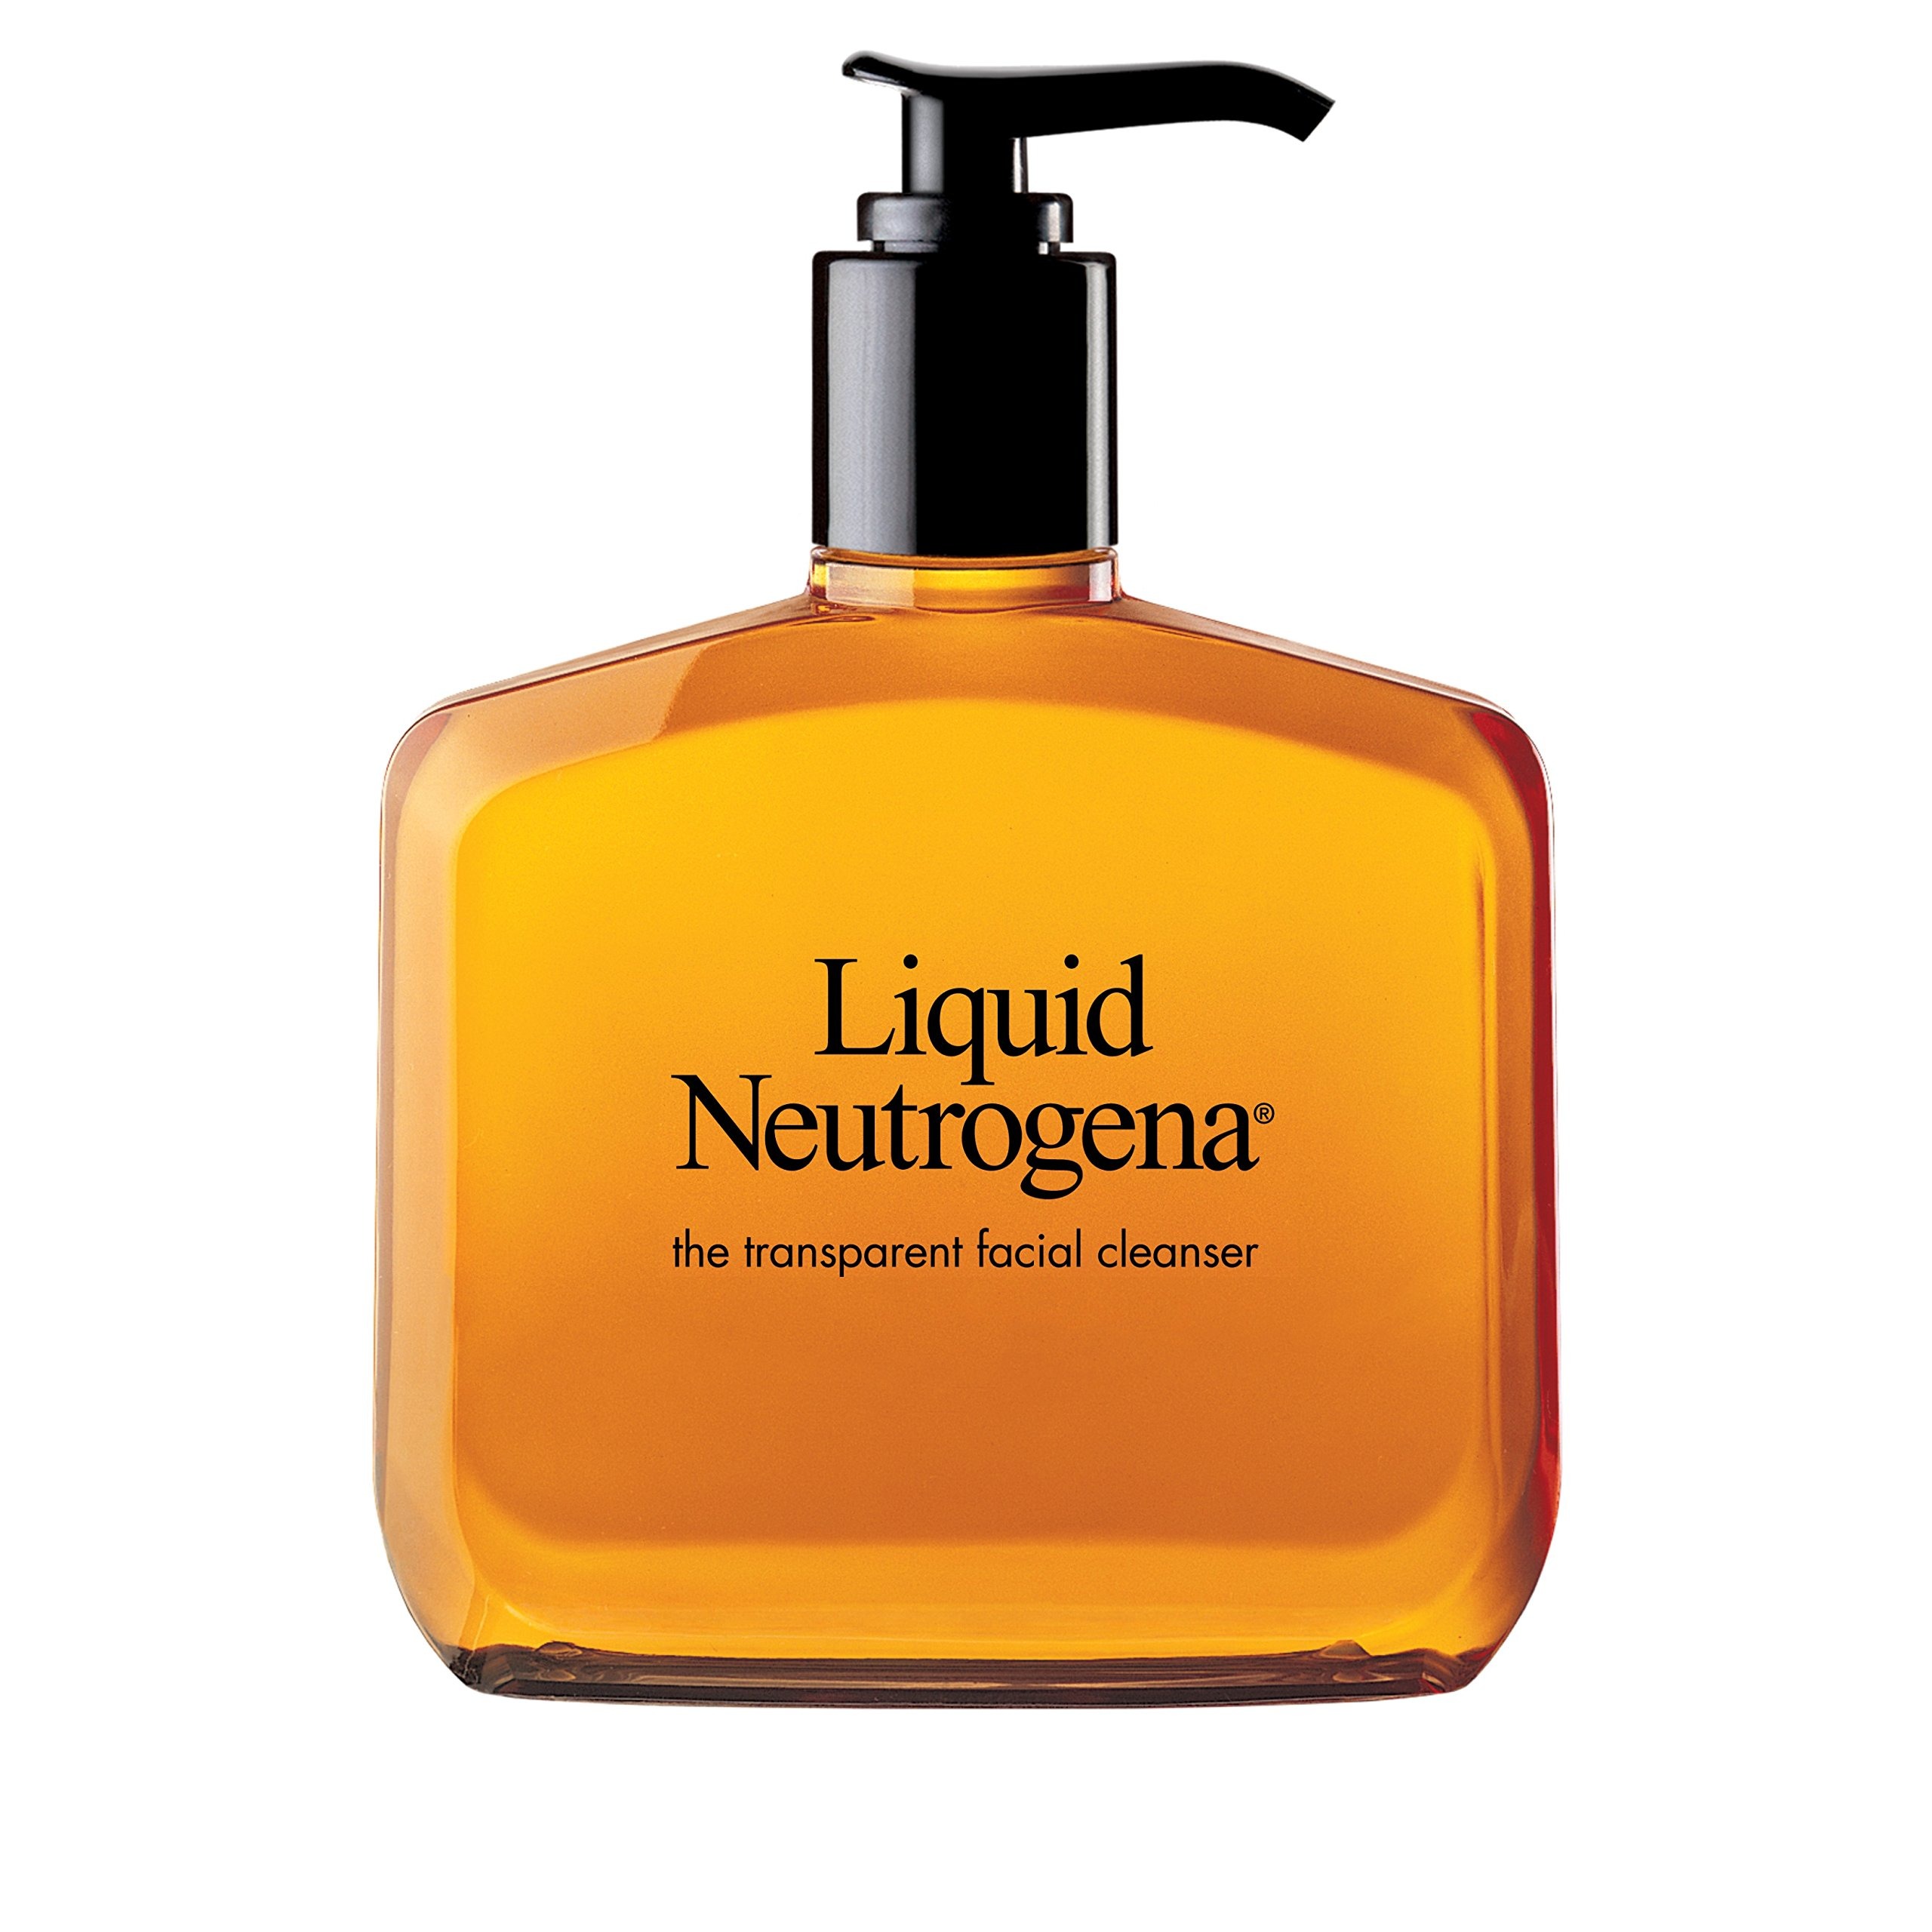
Item Name: Liquid Neutrogena Fragrance-Free Gentle Facial Cleanser with Glycerin, Hypoallergenic & Oil-Free Mild Face Wash, 8 fl. oz
Bullet Point 1: 8-fluid ounces of Liquid Neutrogena Facial Cleansing Formula mild & gentle face wash designed to gently cleanse skin
Bullet Point 2: Liquid facial cleanser removes excess oil and rinses clean without leaving pore-clogging residue for clean, clear and healthy-looking skin
Bullet Point 3: Made without any harsh detergents, our daily face wash for fragrance sensitive skin is formulated with glycerin, a humectant that helps moisturize skin, as well as other high quality ingredients
Bullet Point 4: This mild face cleanser works to gently wash away dirt, oil and bacteria from skin and is fragrance-free so it's recommended for fragrance-sensitive skin a
Bullet Point 5: Hypoallergenic cleanser is dermatologist proven to be mild and its unique formula is also oil-free and non-comedogenic so it won't clog pores. It makes the perfect addition to your daily beauty and skincare routine for an at-home self-care experience
Value: 8.0
Unit: Fl Oz

Price: 11.99